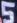
Number: 5